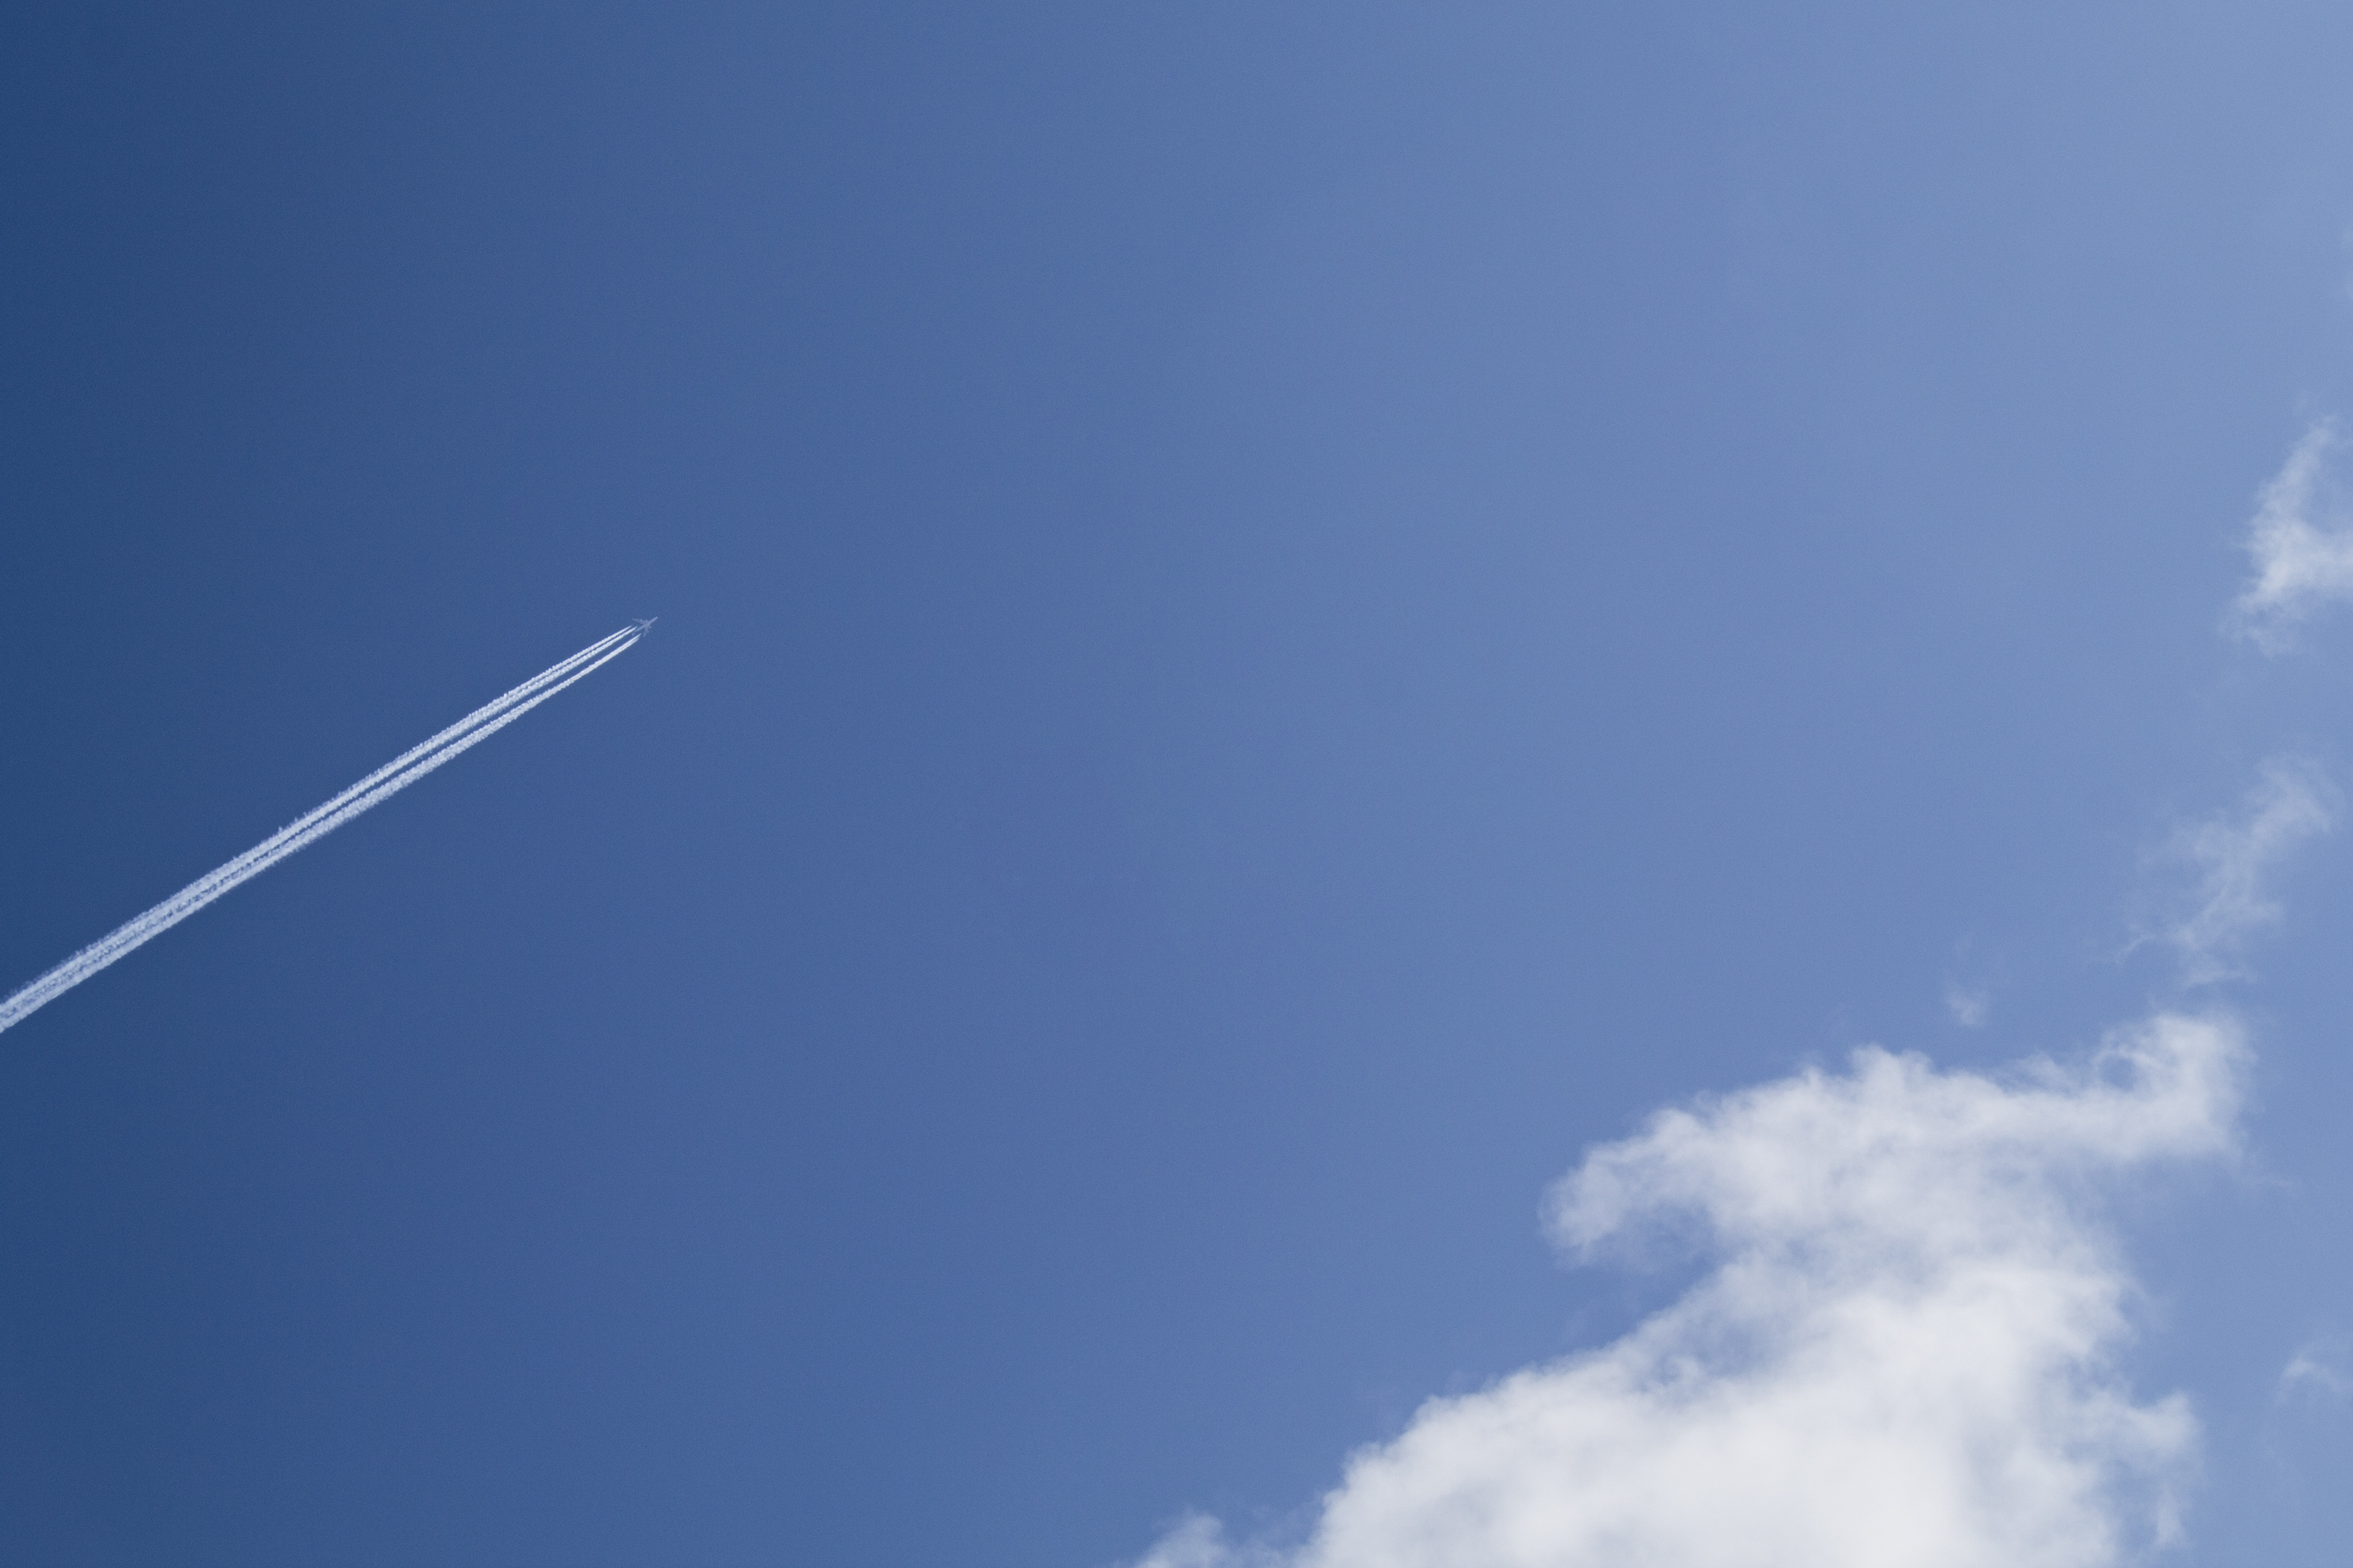
wing, cloud, sky, sunlight, wind, atmosphere, airplane, aircraft, line, flight, blue, clouds, aeroplane, meteorological phenomenon, atmosphere of earth